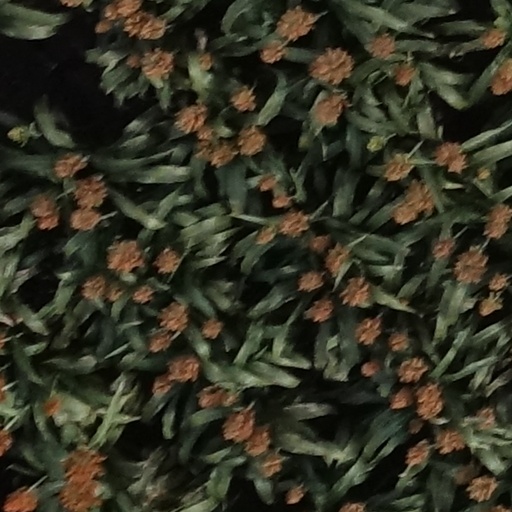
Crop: sorghum